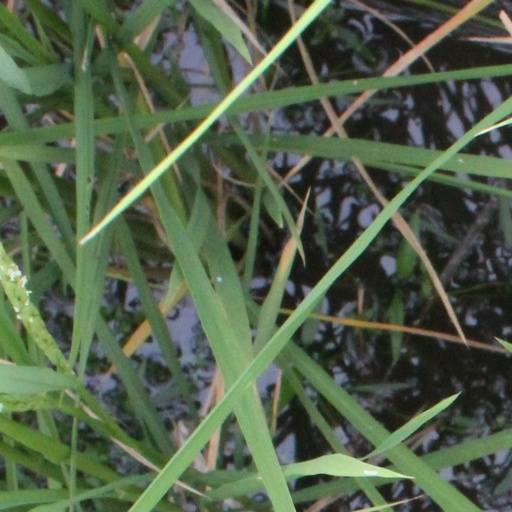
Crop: rice